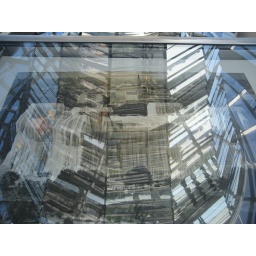
Shots from the Dome of the Reichstag. History of the building in the glass area at the base. More to come later.